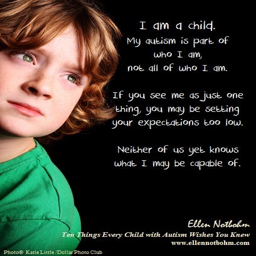
i am a child with autism .